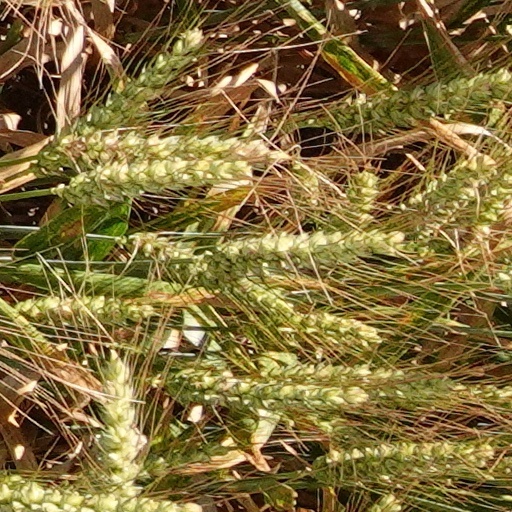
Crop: wheat